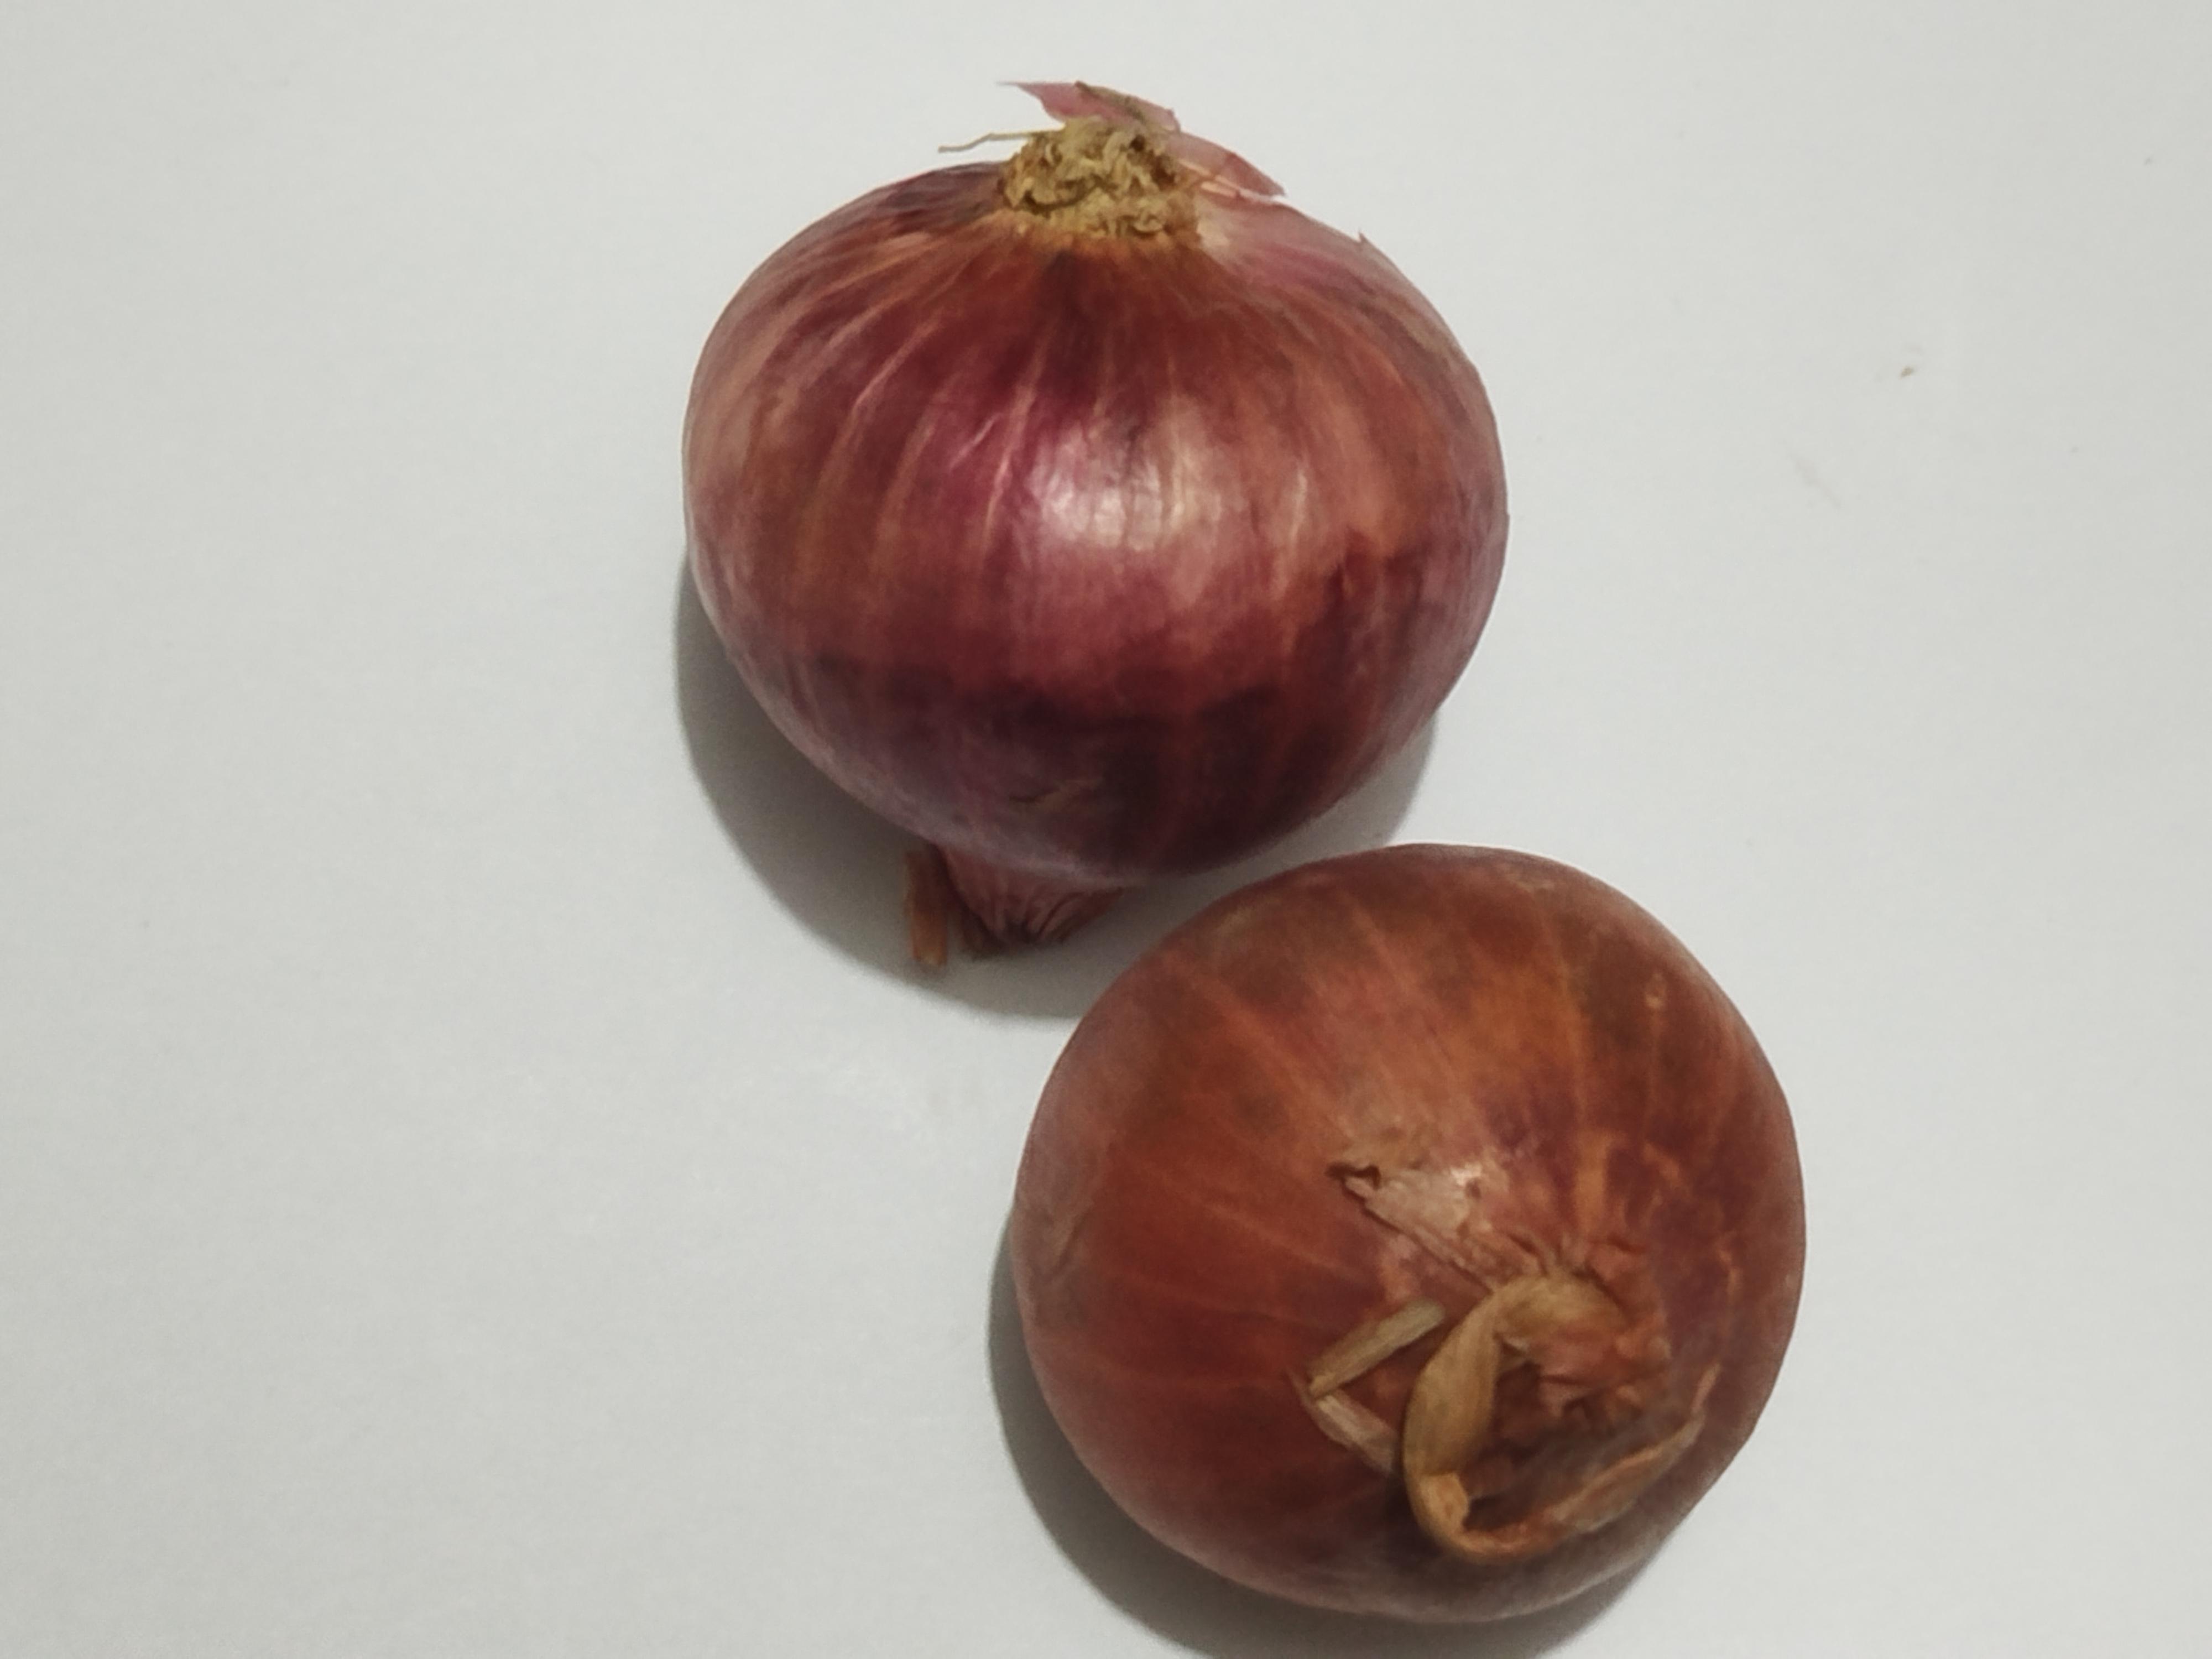
Label: Onion